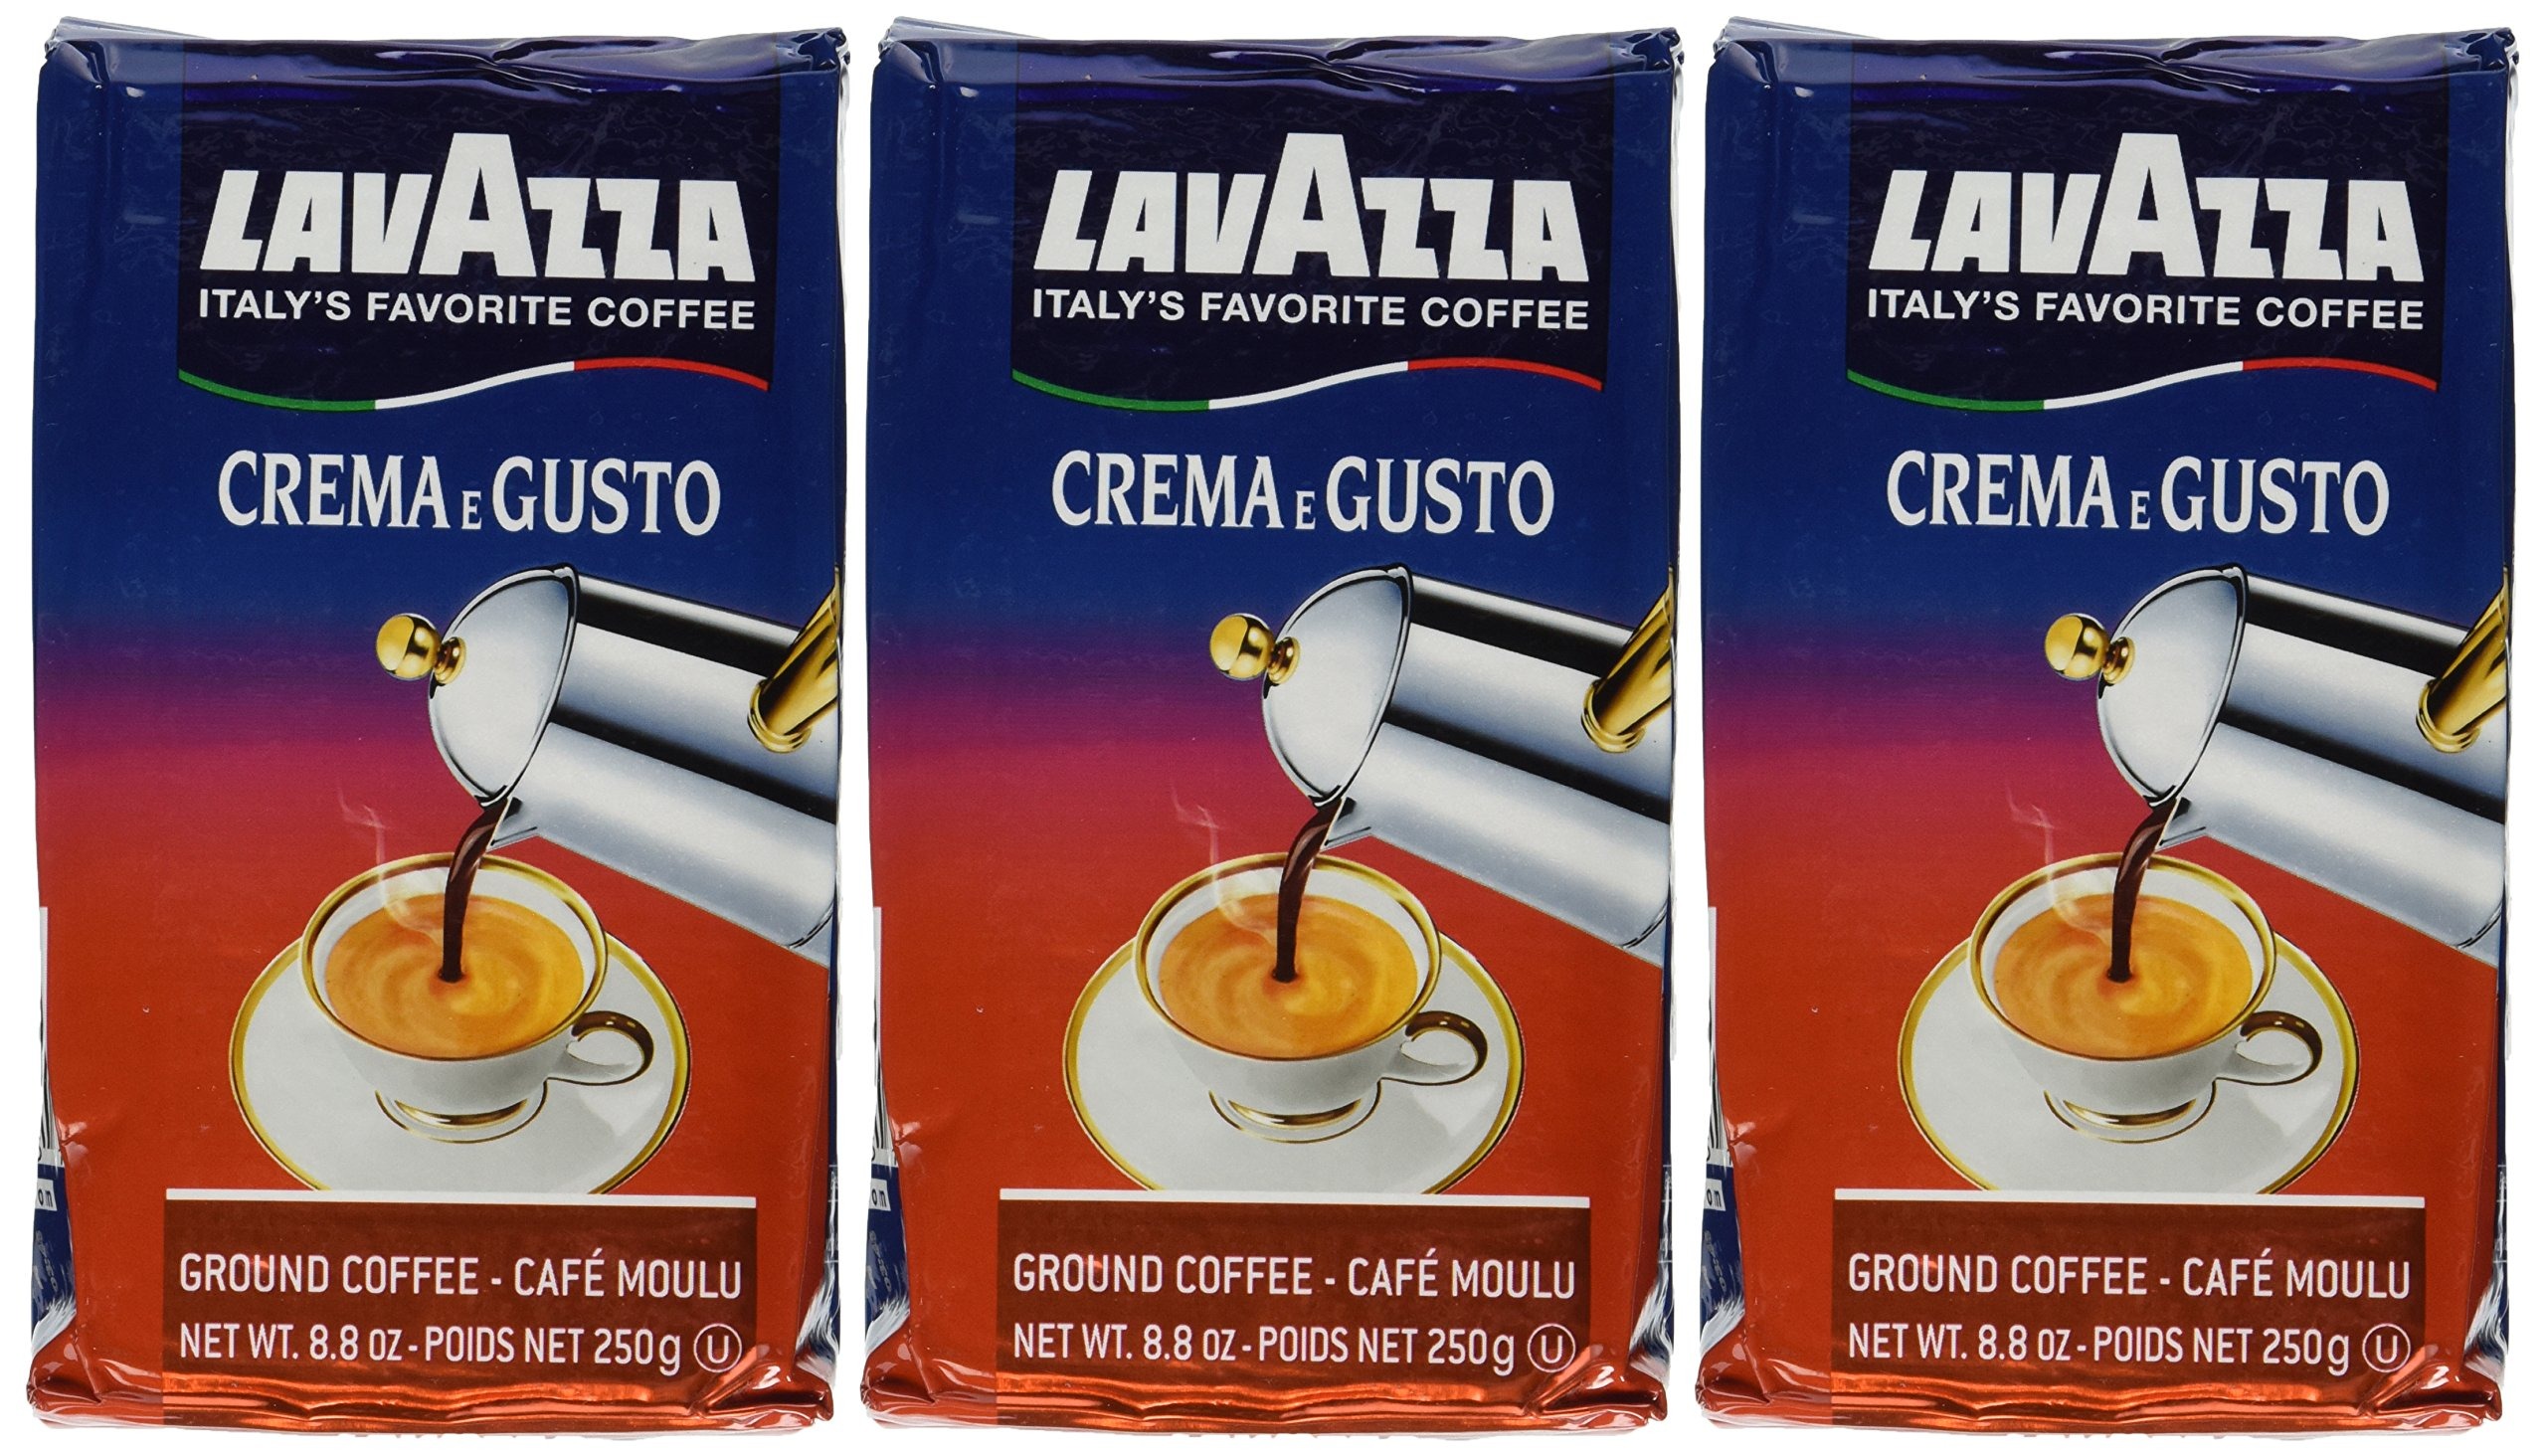
Item Name: Lavazza medium_roast, Crema e Gusto Ground Coffee, Italian , 8.8-Ounce Bricks (Pack of 3)
Bullet Point 1: Pack of 3 Each 8.8 ounces
Bullet Point 2: For an Classico intensely pleasurable and strongly flavored break at any time of the day
Bullet Point 3: A blend with a distinctive character made of fine Arabica and Robusta coffees
Bullet Point 4: A chocolaty blend with a distinct full bodied taste
Bullet Point 5: Made in Italy
Product Description: Lavazza Crema E Gusto Classico Ground coffee Net 8.8oz/250g For those looking for an intensely pleasurable and strongly flavored break at any time of the day (the right time), Lavazza Crema Gusto is a blend with a distinctive character made of fine Arabica and Robusta coffees. A chocolaty blend with a distinct full bodied taste. The quality of Lavazza blends, which has made Lavazza synonymous with espresso all over the world, comes from over a century of exclusive passion for coffee, experience, research and innovation. 70% Robusta 30% Arabica Full-bodied Ground to Medium Coarse to be used in Drip Grind and French Press coffee makers
Value: 26.55
Unit: Ounce

Price: 22.92